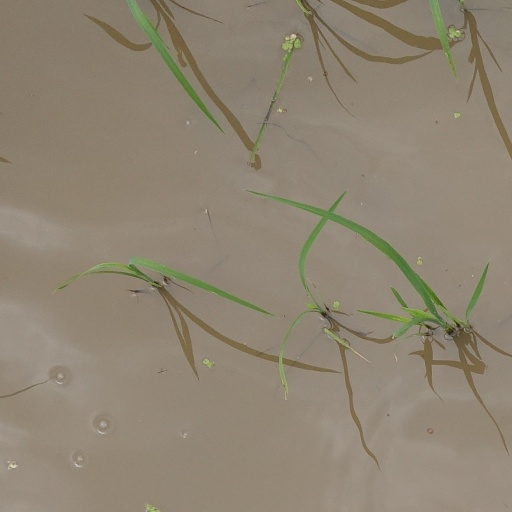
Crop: rice